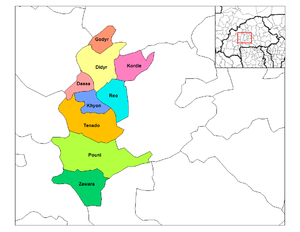
Kyon est un département du Burkina Faso située dans la province de Sanguié et dans la région Centre-Ouest.
Dassa est un département et une commune rurale du Burkina Faso situé dans la province du Sanguié et dans la région Centre-Ouest.
Zawara est un département du Burkina Faso située dans la province de Sanguié et dans la région Centre-Ouest.
Le Sanguié est une des 45 provinces du Burkina Faso située dans la région du Centre-Ouest.
Zamo est un département du Burkina Faso située dans la province de Sanguié et dans la région Centre-Ouest.
Réo est un département et une commune urbaine du Burkina Faso située dans la province du Sanguié et dans la région Centre-Ouest.
Pouni est un département et une commune rurale du Burkina Faso, situé dans la province du Sanguié et la région du Centre-Ouest. En 2012, le département comptait 39 236 habitants.